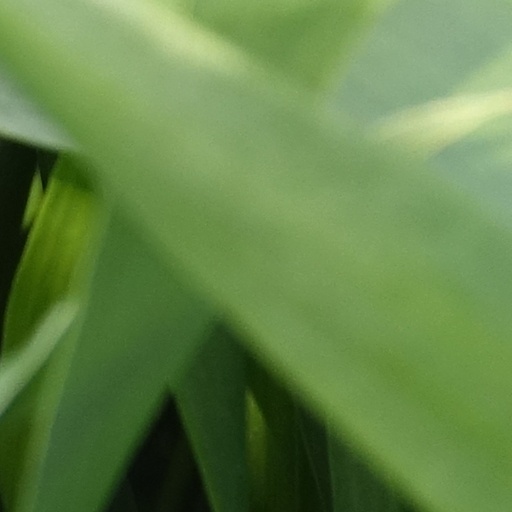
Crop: wheat